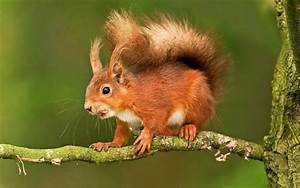
Label: scoiattolo